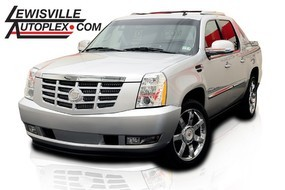
Car model: 2007 Cadillac Escalade EXT Crew Cab